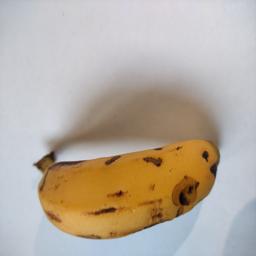
Banana variety: Sagor Kola